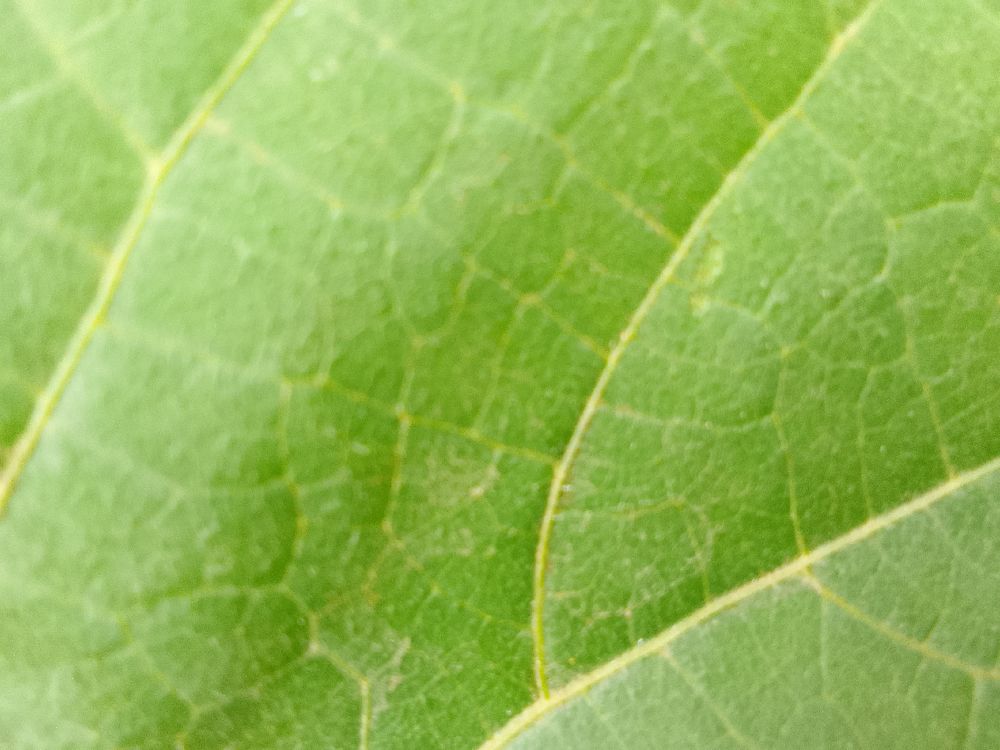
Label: healthy